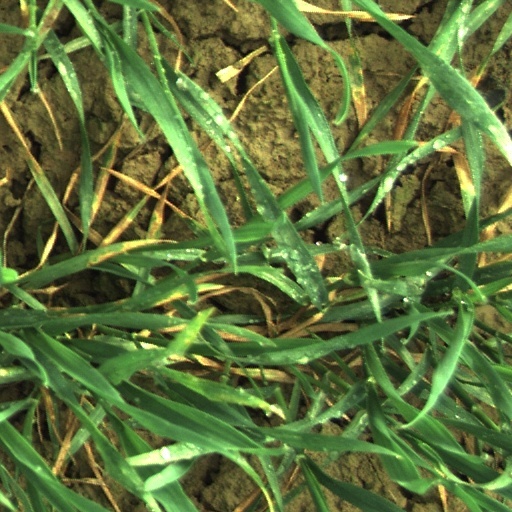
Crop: wheat